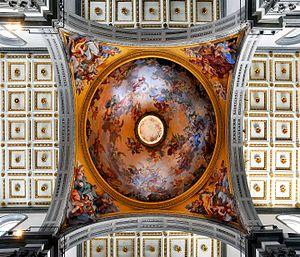
La basilique de San Lorenzo est l'un des principaux lieux de culte catholiques de Florence, situé sur la place du même nom dans le centre historique de la ville. Elle possède le titre de basilique mineure. Elle comprend notamment des constructions ou œuvres de Brunelleschi, Donatello, Michel-Ange, Verrocchio, Benozzo Gozzoli, Filippo Lippi et Bronzino. Elle est accolée aux chapelles des Médicis qui contiennent les sarcophages de la famille régnante de Florence.